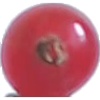
Label: redcurrant